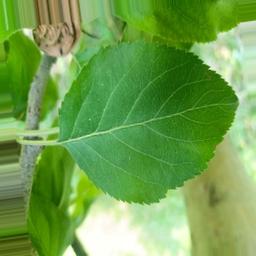
Label: Healthy